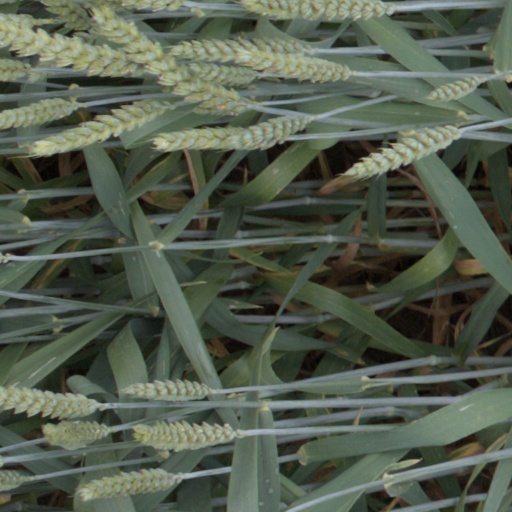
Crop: wheat